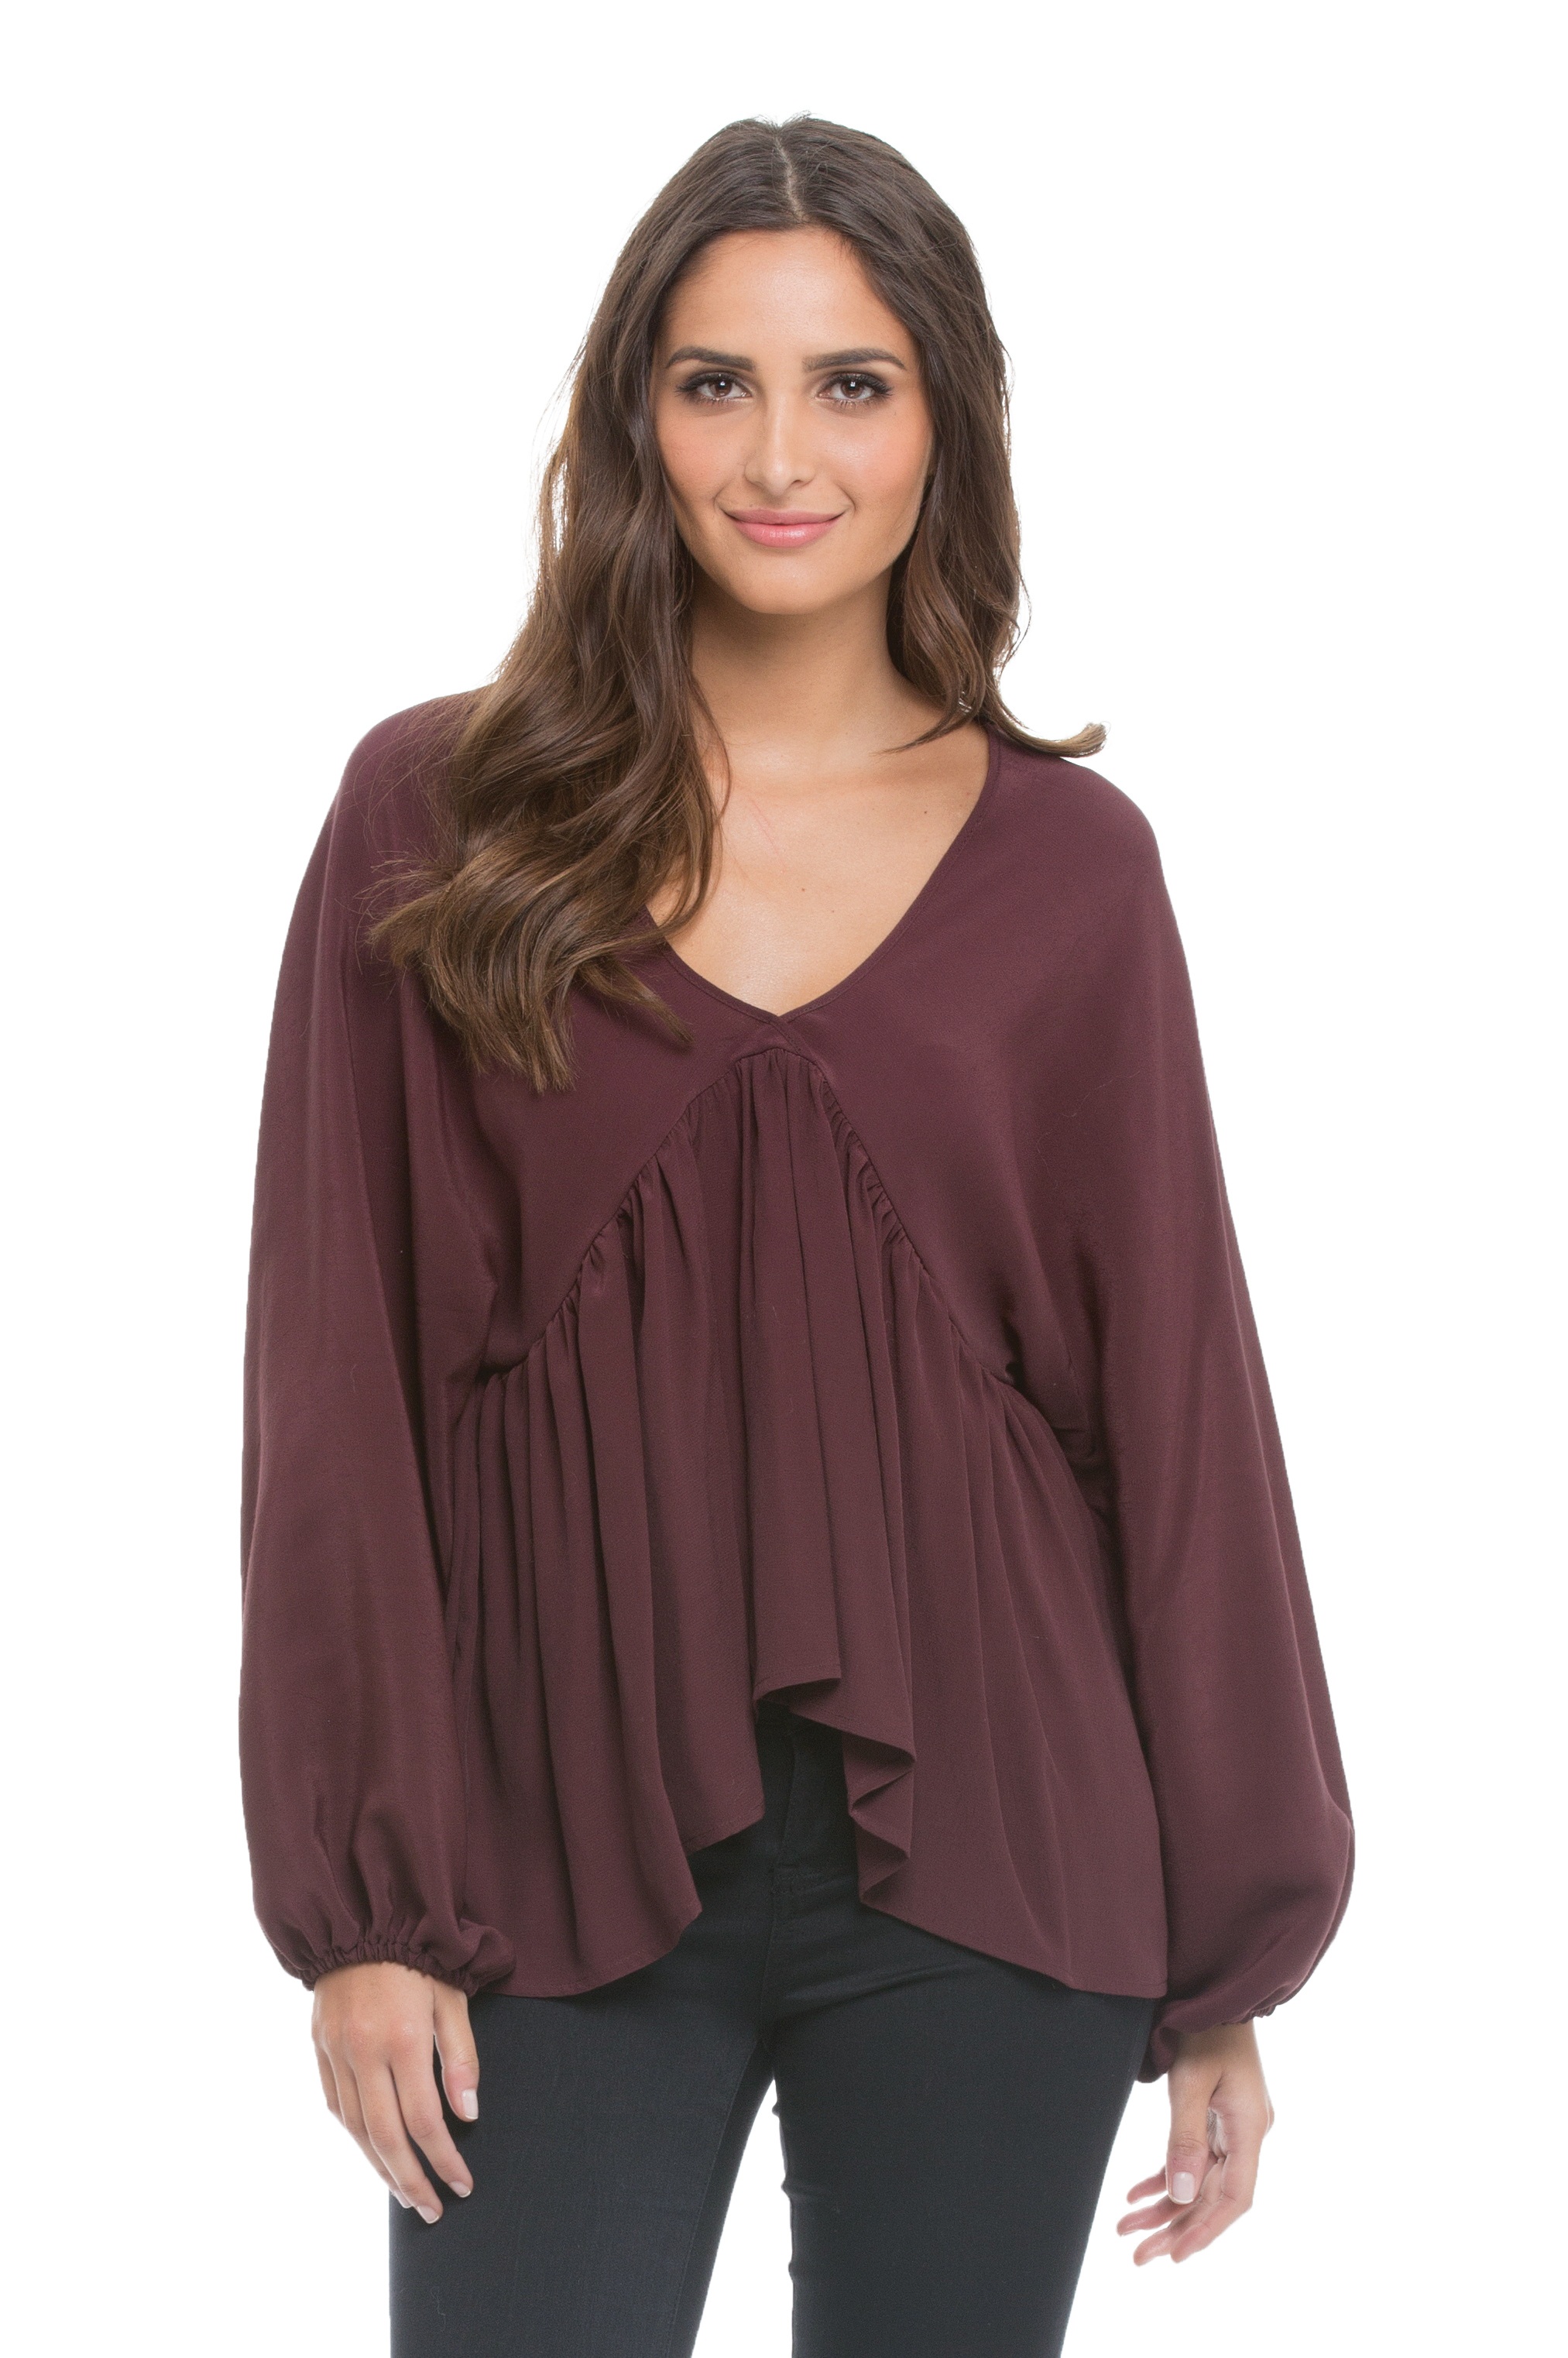
woman, female, standing, fashion, clothing, outerwear, shirt, collar, caucasian, textile, neck, beauty, beautiful, magenta, poncho, blouse, sleeve, photo shoot